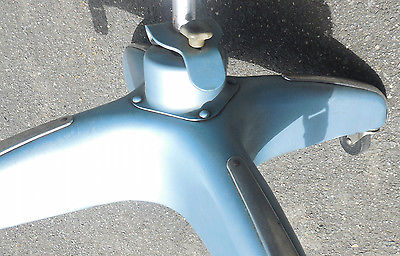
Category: chair